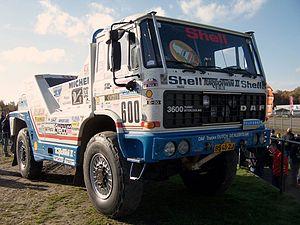
Johannes "Jan" de Rooy, dit Ome Jan jusqu'en 1981, puis L'Ours à compter de 1982, né le 19 février 1943 à Eindhoven, est un ancien pilote de rallyes-raids néerlandais, spécialiste de la conduite en camions, essentiellement sur véhicules DAF, de son propre pays.